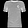
Label: T - shirt / top